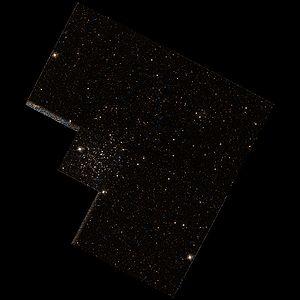
NGC 176 est un amas ouvert du Petit Nuage de Magellan situé dans la constellation du Toucan. L'astronome britannique John Herschel a découvert cet amas en 1834.
Voici une liste non exhaustive d'amas stellaires, classée par ordre alphabétique de constellations.